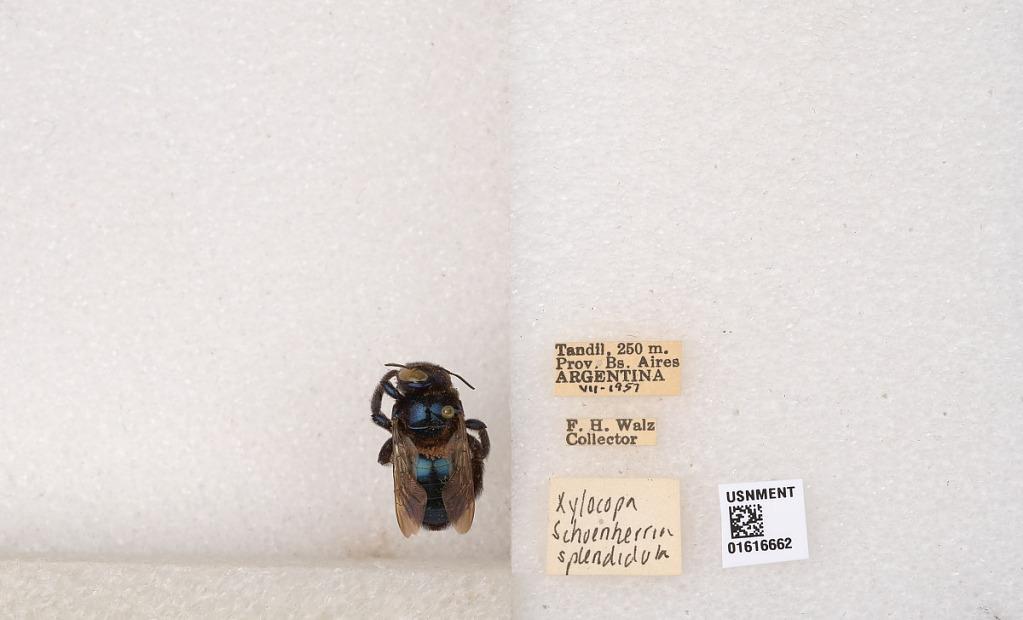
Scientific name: Xylocopa (Schonnherria) splendidula Lepeletier
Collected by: F. Walz
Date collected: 1957-7-1
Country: Argentina
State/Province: Buenos Aires
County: Tandil
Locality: Tandil